Describe the emotion expressed in this image:  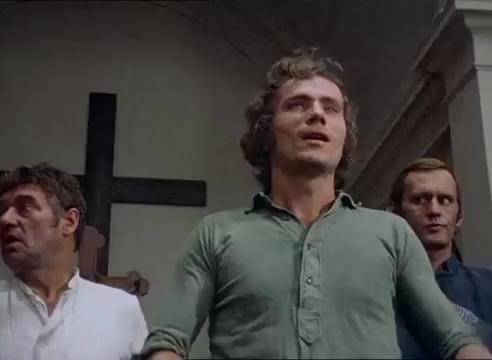
This person displays Suffering, valence and arousal with low intensity.